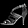
Label: Sandal